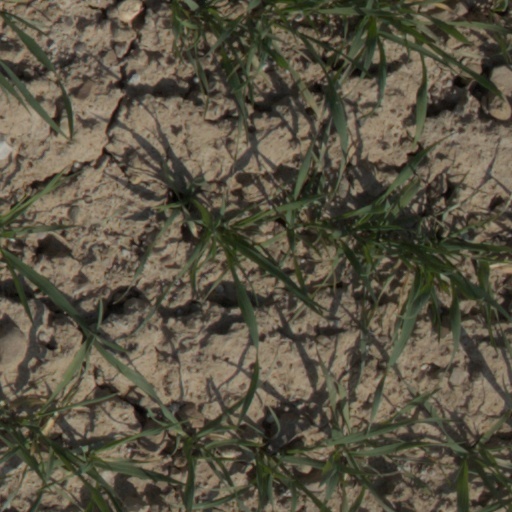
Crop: wheat